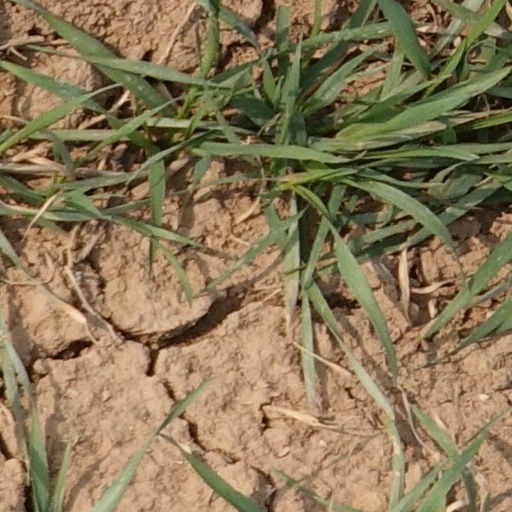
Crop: wheat